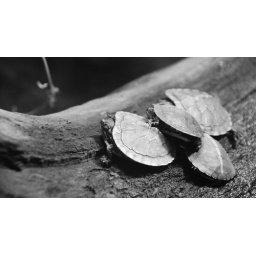
These turtles were gathered under the heat lamp at the Mississippi nature museum in Jackson.